The Heart of the Earth

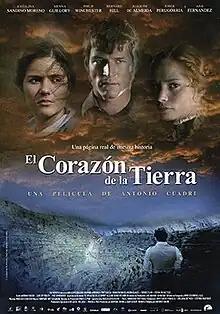
Spanish theatrical release poster

The Heart of the Earth is a 2007 historical drama film directed by from a screenplay he wrote with Shelley Miller, and Doc Comparato, based on the novel of the same name by . It is a Spanish-British-Portuguese co-production. Its cast features Catalina Sandino Moreno, Sienna Guillory, Philip Winchester, Bernard Hill, Joaquim de Almeida, Jorge Perugorría, and Ana Fernández, among others.